UEFA Euro 2016 broadcasting rights

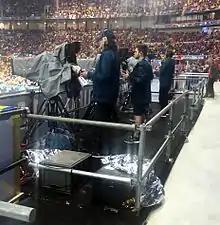
Television cameras filming Romania versus Albania.

UEFA Euro 2016 was a football tournament that took place in June and July 2016 involving 24 men's national teams from nations affiliated to the Union of European Football Associations (UEFA). The tournament was broadcast via television and radio all over the world, with the rights divided between various nations and wider territories (e.g. Sub-Saharan Africa and the Caribbean nations).